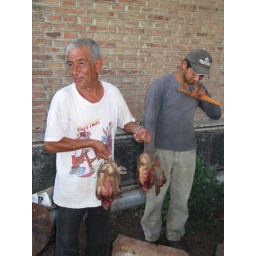
Armadillo &amp;quot;Peludo&amp;quot; for dinner in La Nacional ... I'll stick with the chickens and cows ...